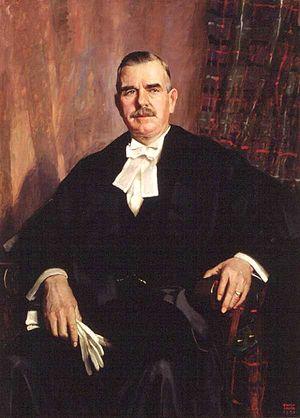
Sir Edmund Wyly Grier, ARC, né le 26 novembre 1862 et mort le 7 décembre 1957, est un portraitiste canadien d'origine australienne.